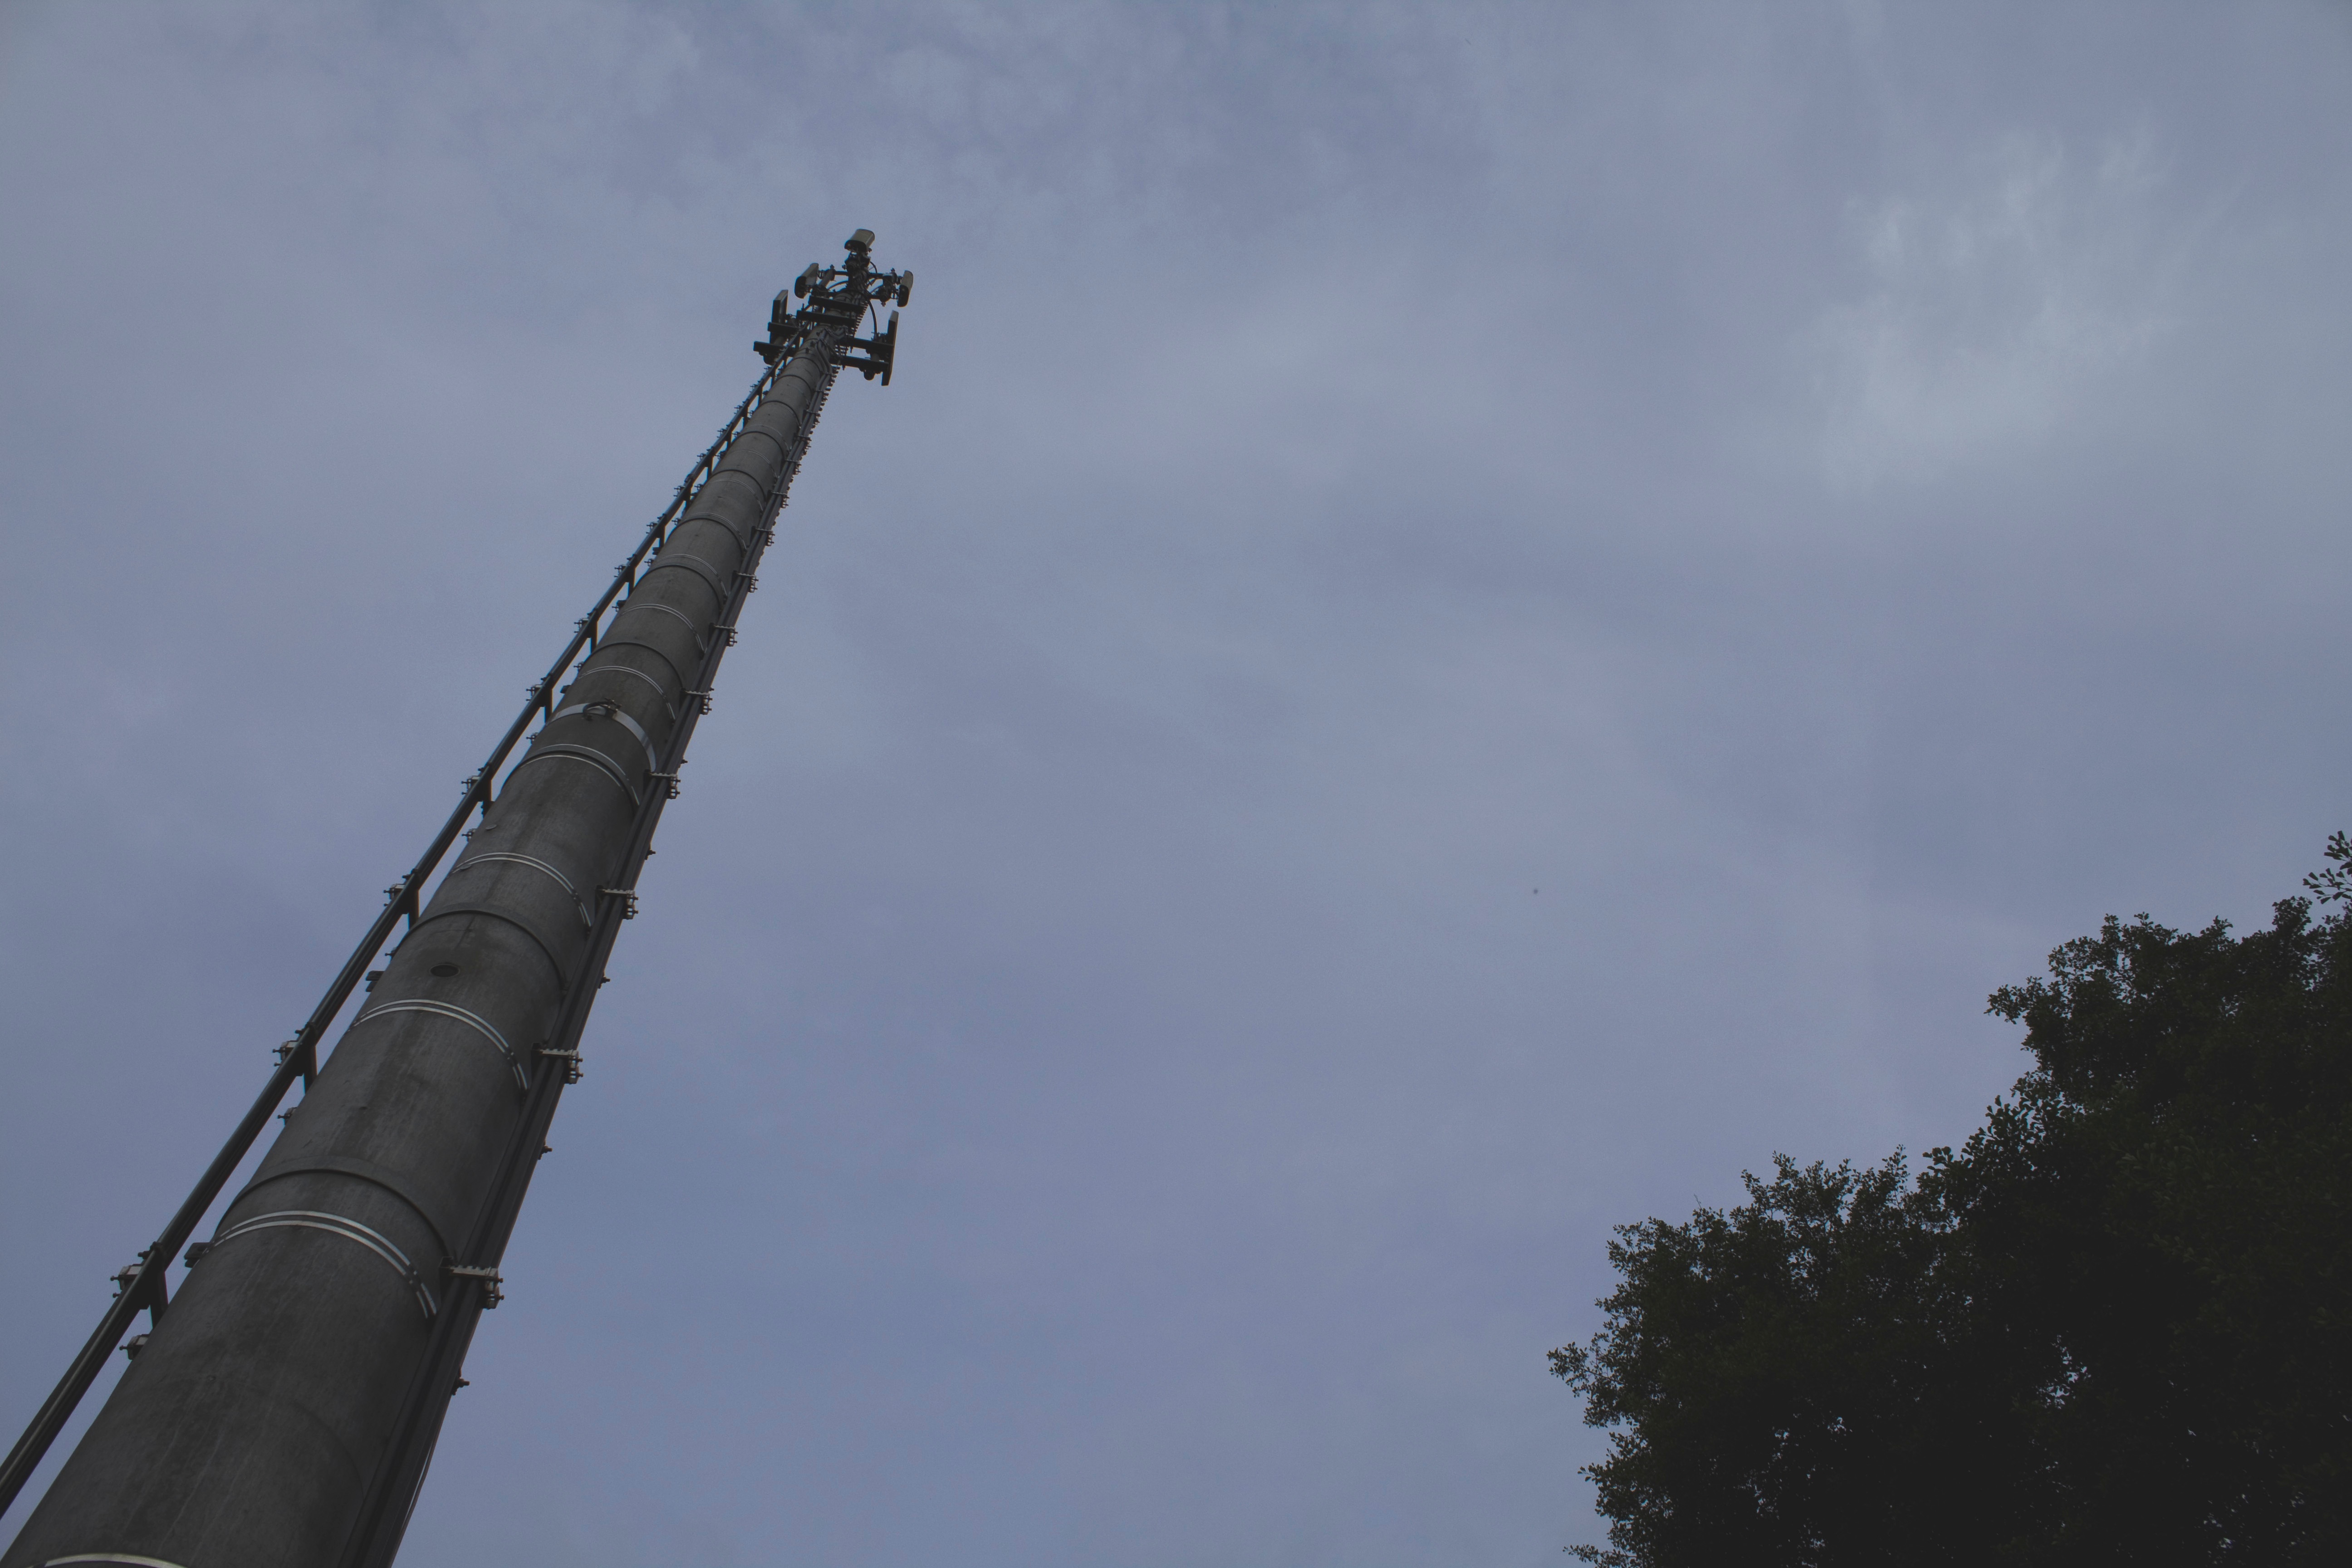
cloud, sky, monument, tower, mast, spire, atmosphere of earth